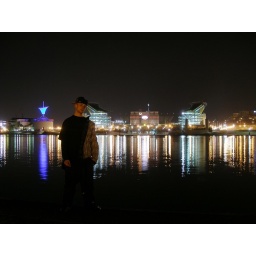
My boy standing on the water across from Heinz field in Pittsburgh PA